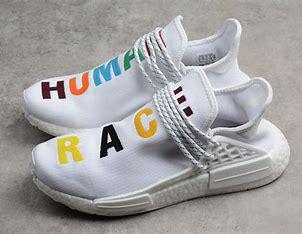
Brand: Adidas
Model: NMD Sale